Santa Maria della Pace

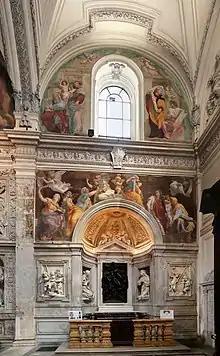
Cappella Chigi contains works by Cosimo Fancelli, Ercole Ferrata, and Raphael

Raphael began to fresco the "Sibyls receiving angelic instruction" (1514) above the arch of the Chigi Chapel, the first altar on your right, commissioned by Agostino Chigi, the papal banker. The "Deposition" over the altar is by Cosimo Fancelli.